Question: Please indicate a possible affordance area of the carrot that can be used for eating
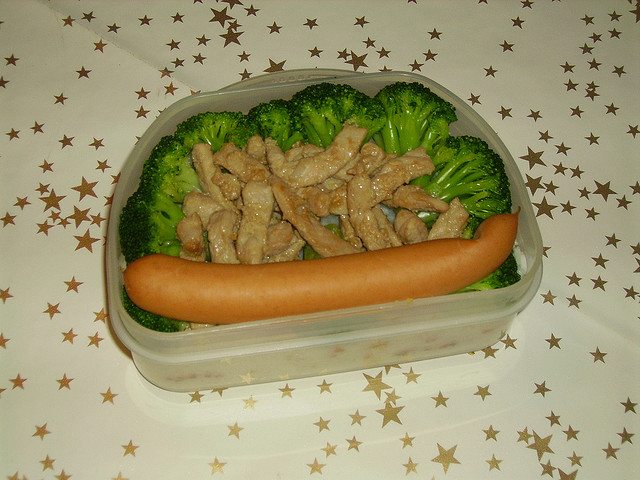
Answer: [120, 73, 525, 337]